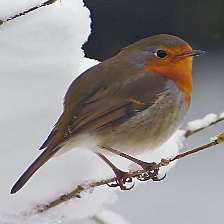
Species: AMERICAN ROBIN
Scientific name: TURDUS MIGRATORIUS
ImageNet parent category: robin